Key innovation

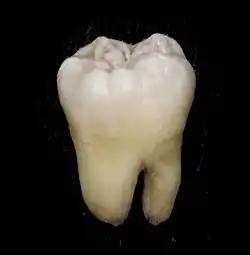
A human molar with four cusps

A key innovation may allow a species to invade a new region or niche and thus be freed from competition, allowing subsequent speciation and radiation.